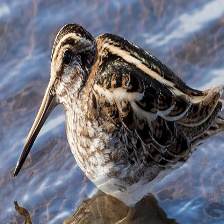
Species: JACK SNIPE
Scientific name: LYMNOCRYPTES MINIMUS